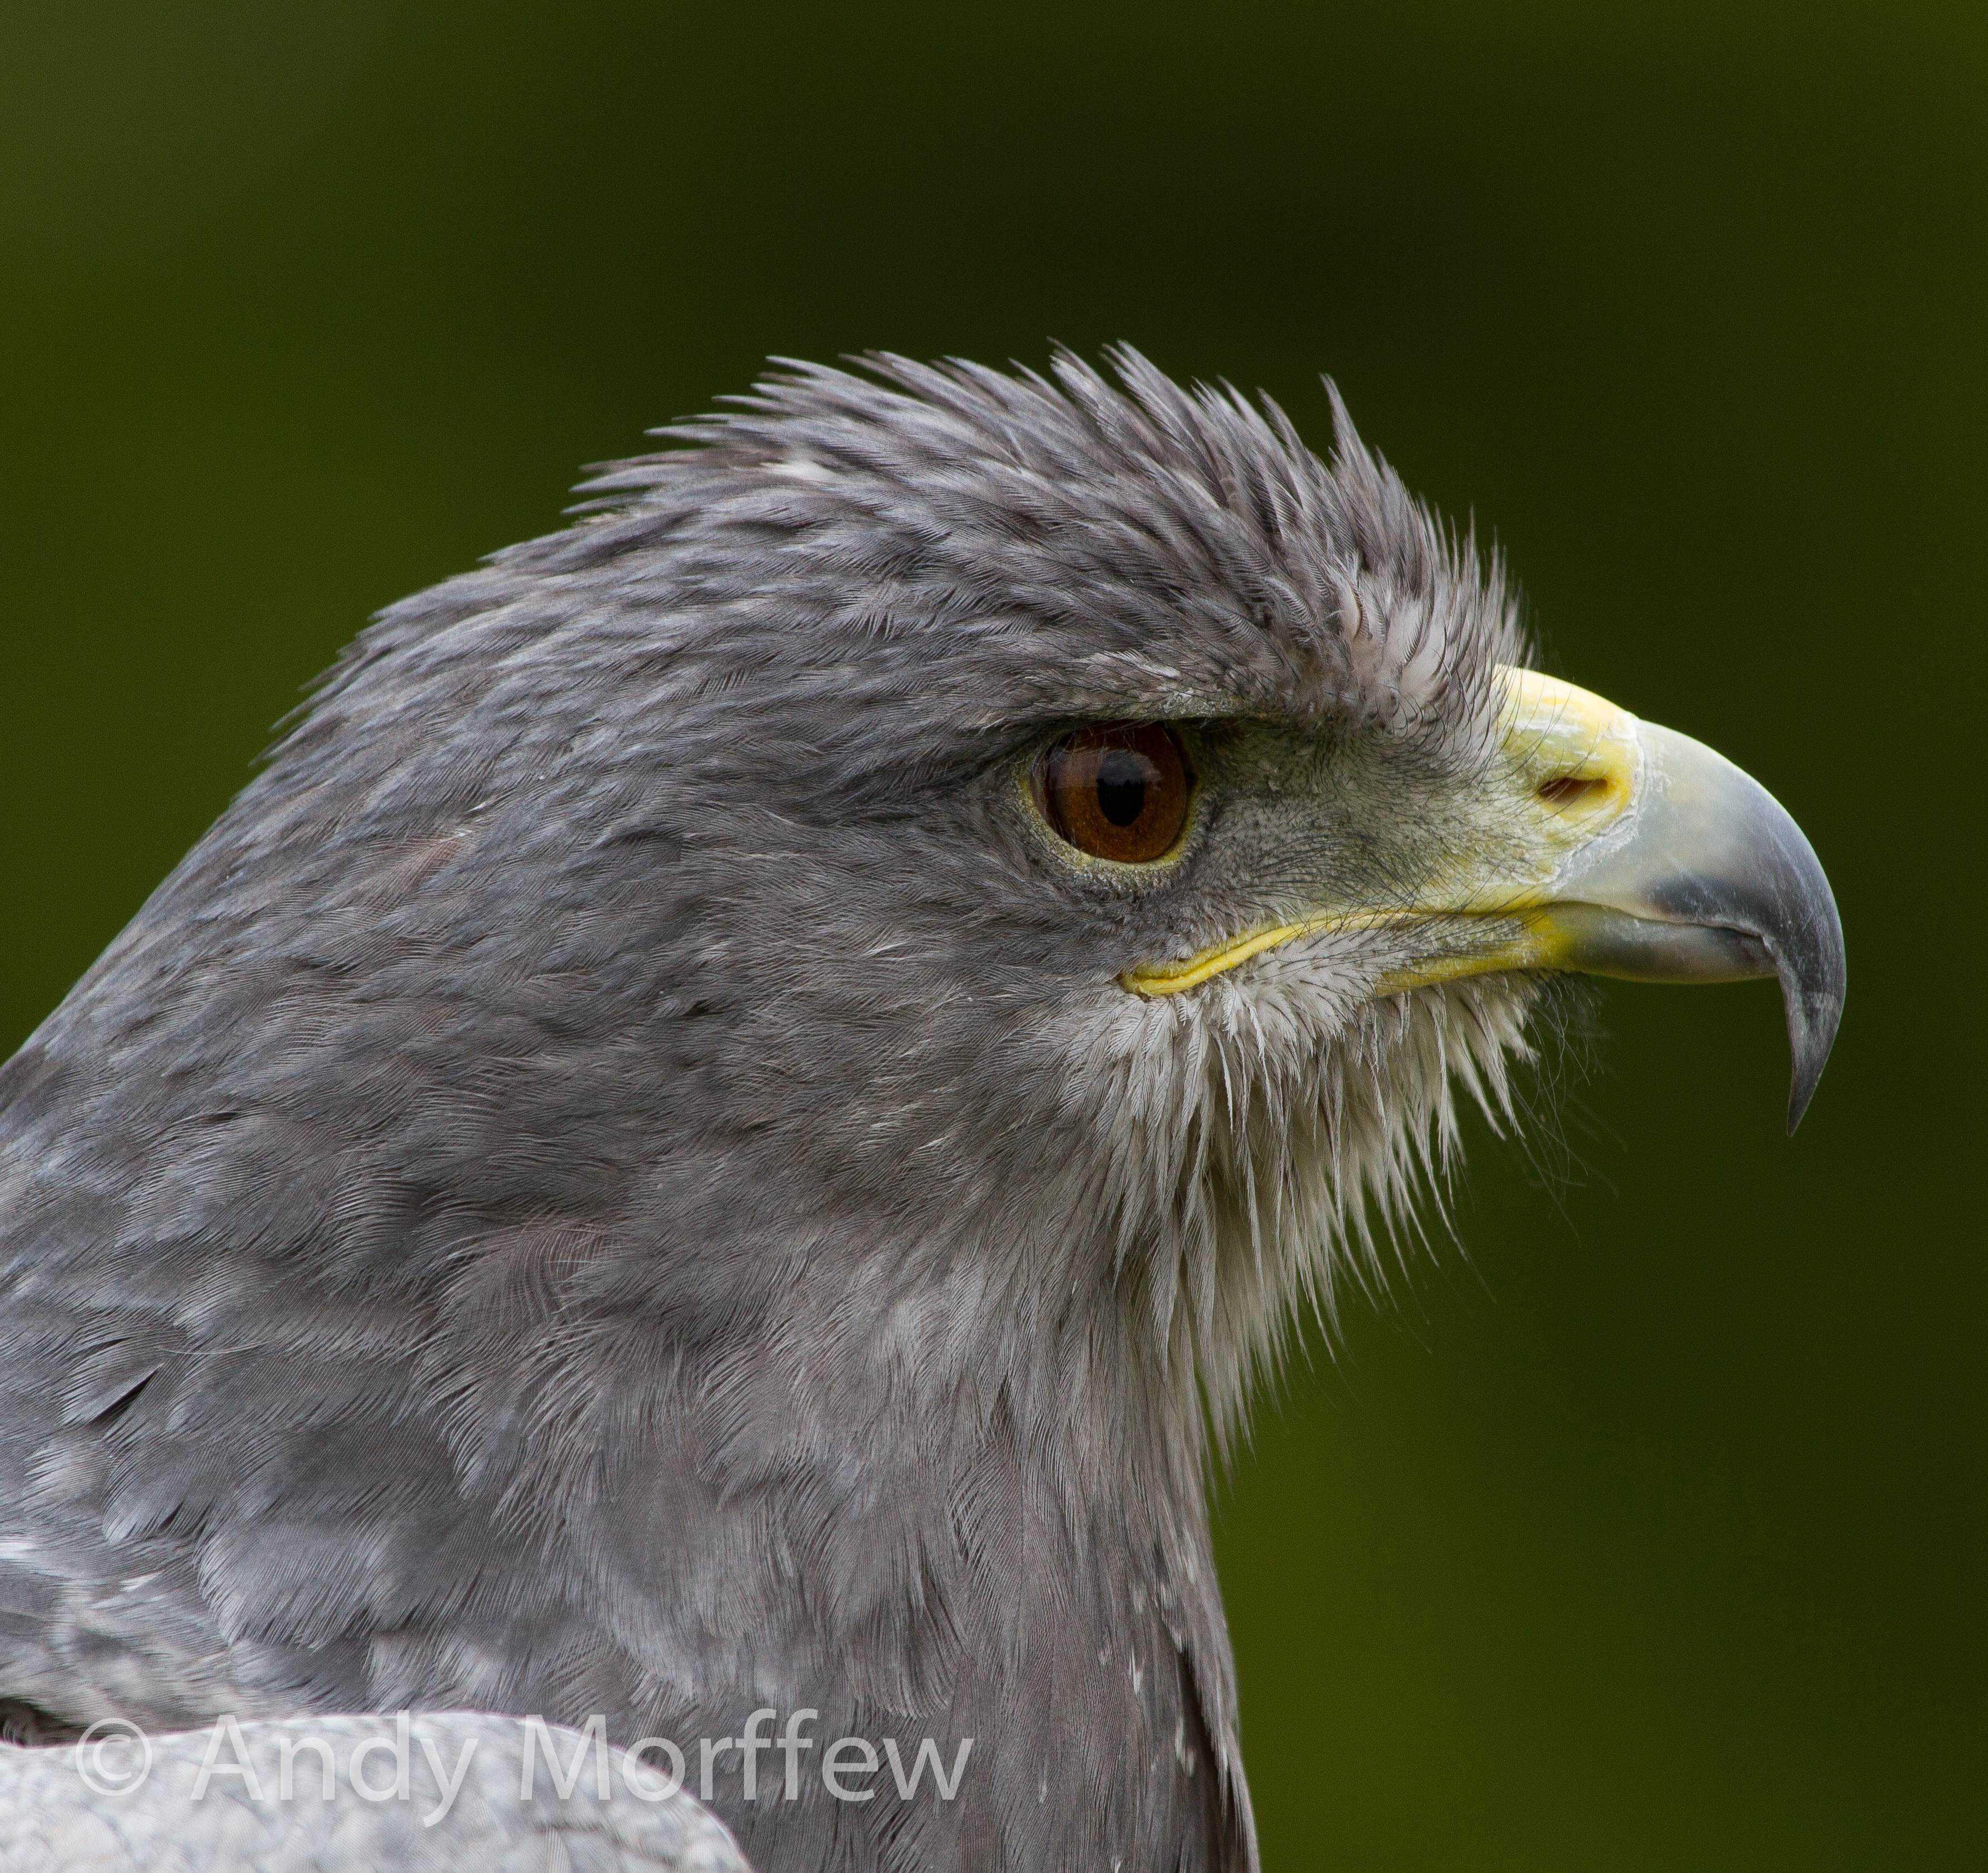
branch, bird, wing, wildlife, beak, eagle, fauna, bird of prey, close up, vertebrate, andymorffew, morffew, perching bird, accipitriformes